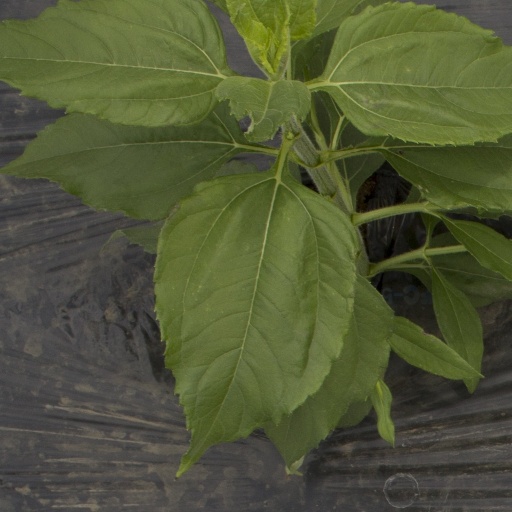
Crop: Jerusalem artichoke